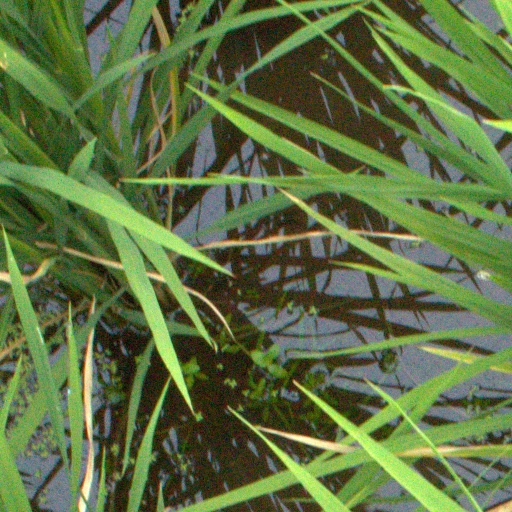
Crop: rice